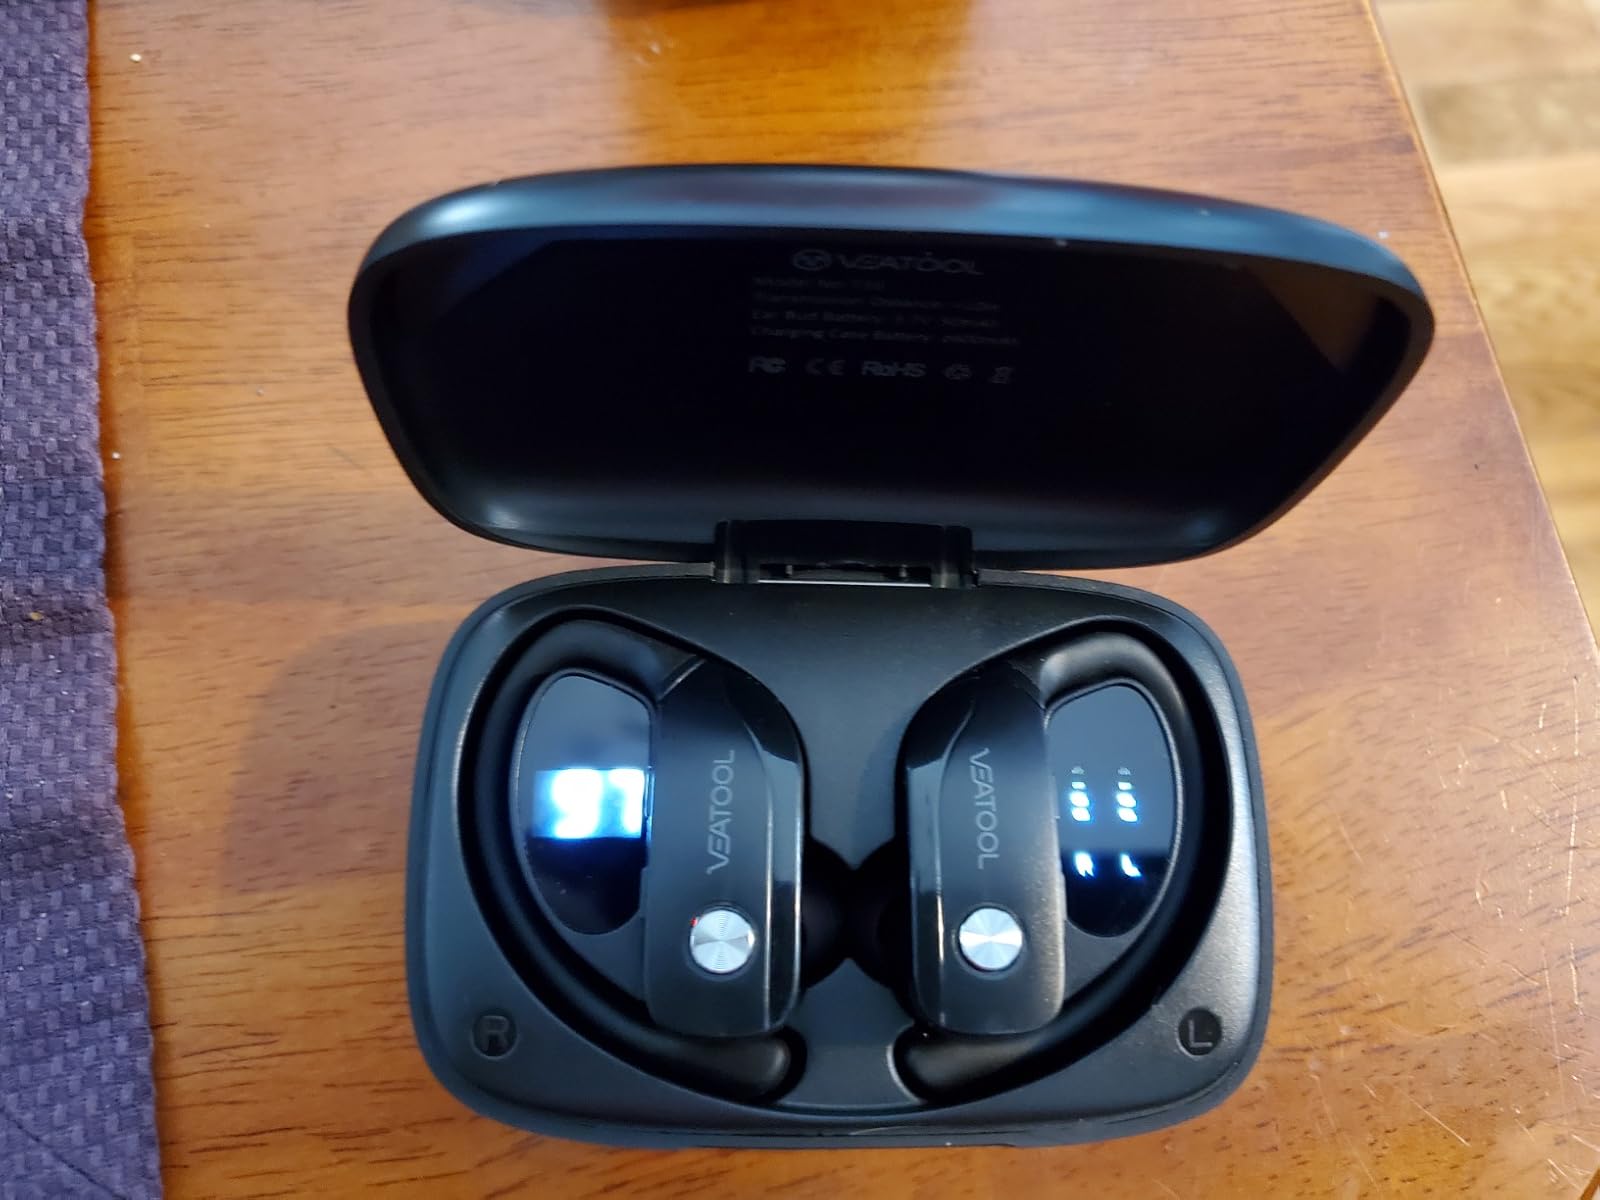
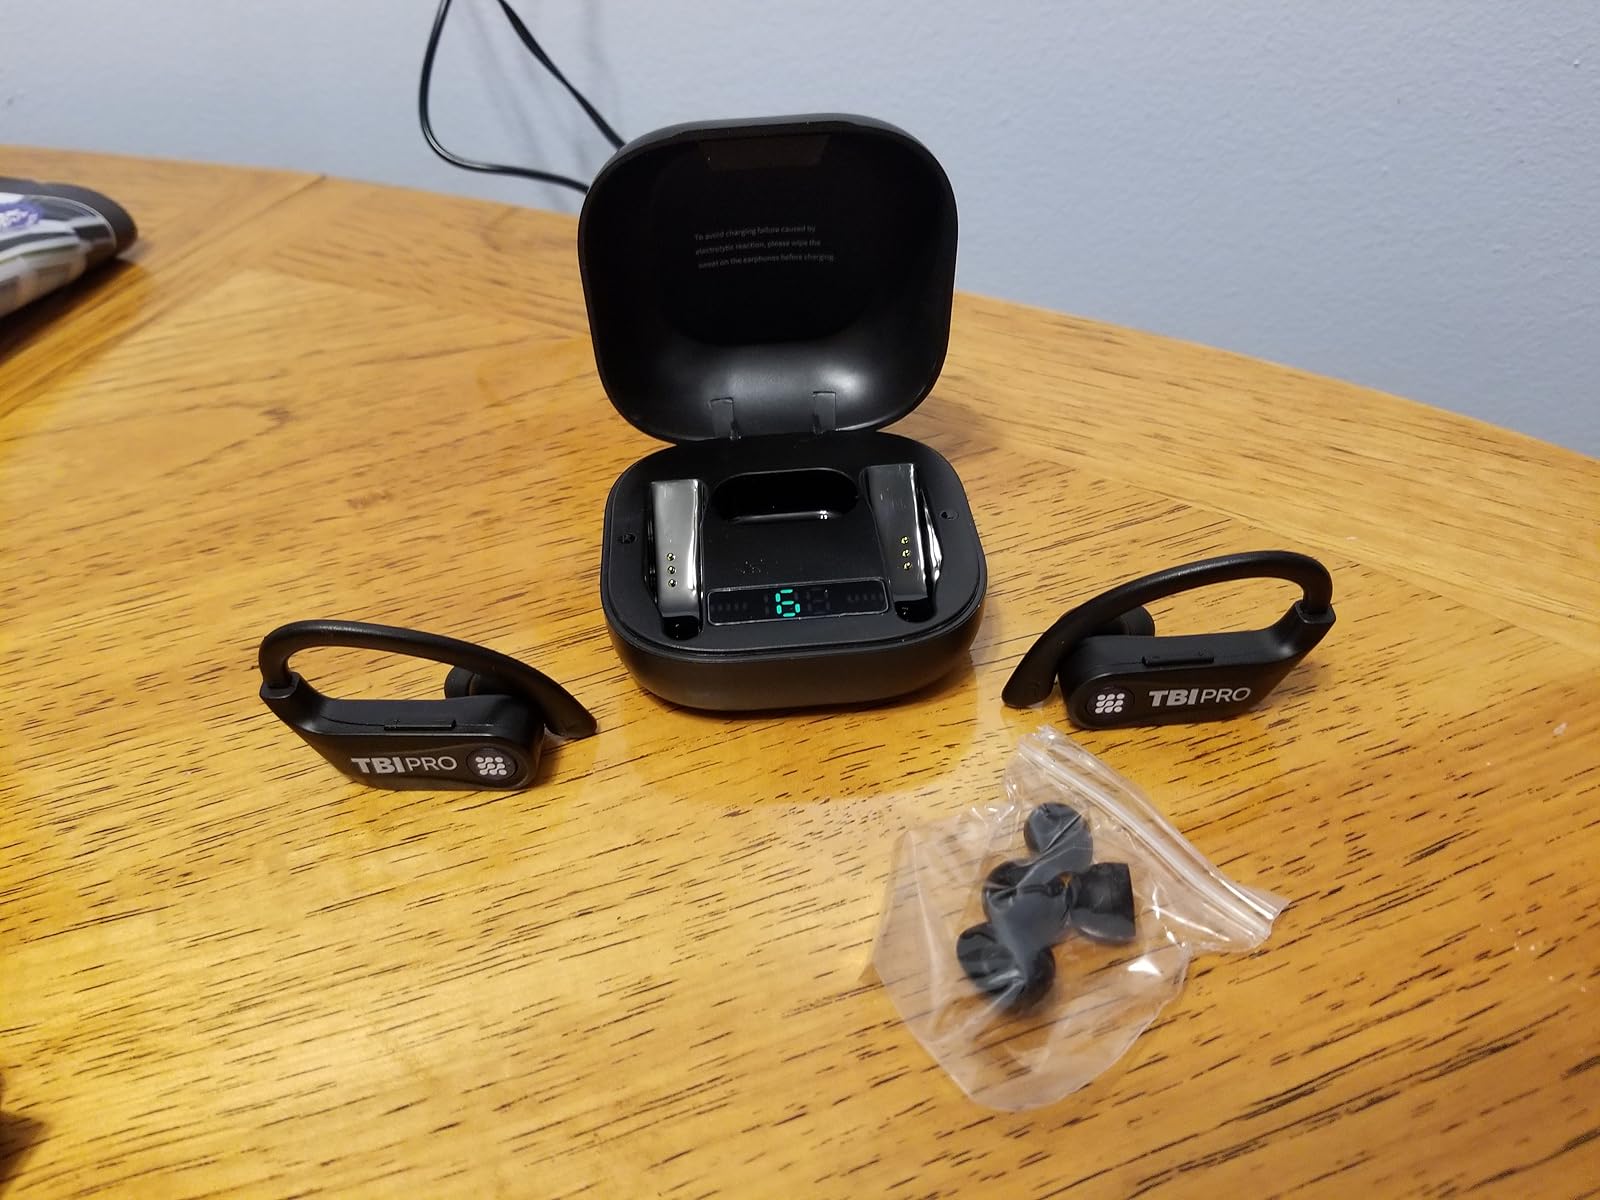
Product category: earbuds
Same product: no